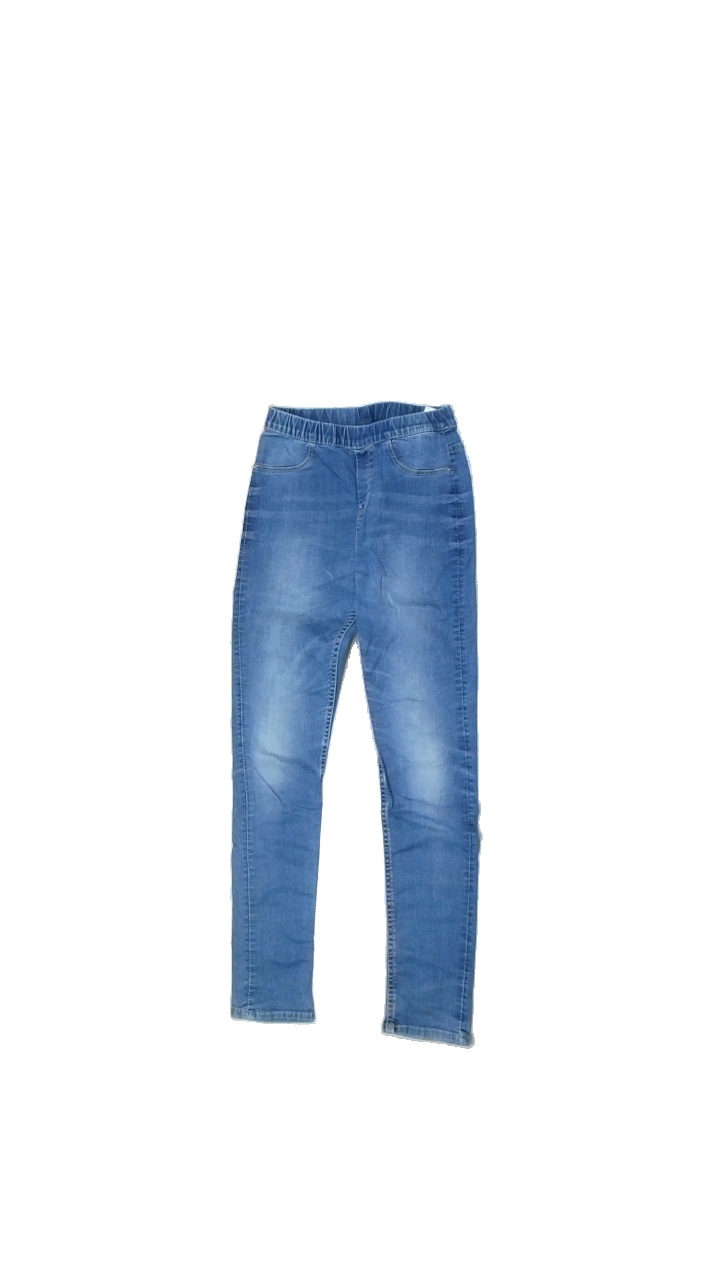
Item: Trousers (Children)
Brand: H&m
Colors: Blue
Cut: None
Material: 100% cotton
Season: All
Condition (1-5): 4
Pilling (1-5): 5
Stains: Minor
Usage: Reuse
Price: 50-100